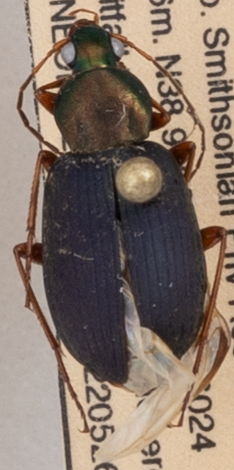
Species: Chlaenius tricolor
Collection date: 2022-05-26
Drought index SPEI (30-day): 0.8
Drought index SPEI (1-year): -0.184
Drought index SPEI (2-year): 1.45